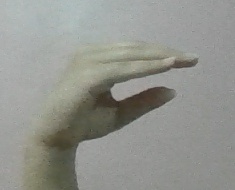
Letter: jeem